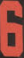
Number: 6